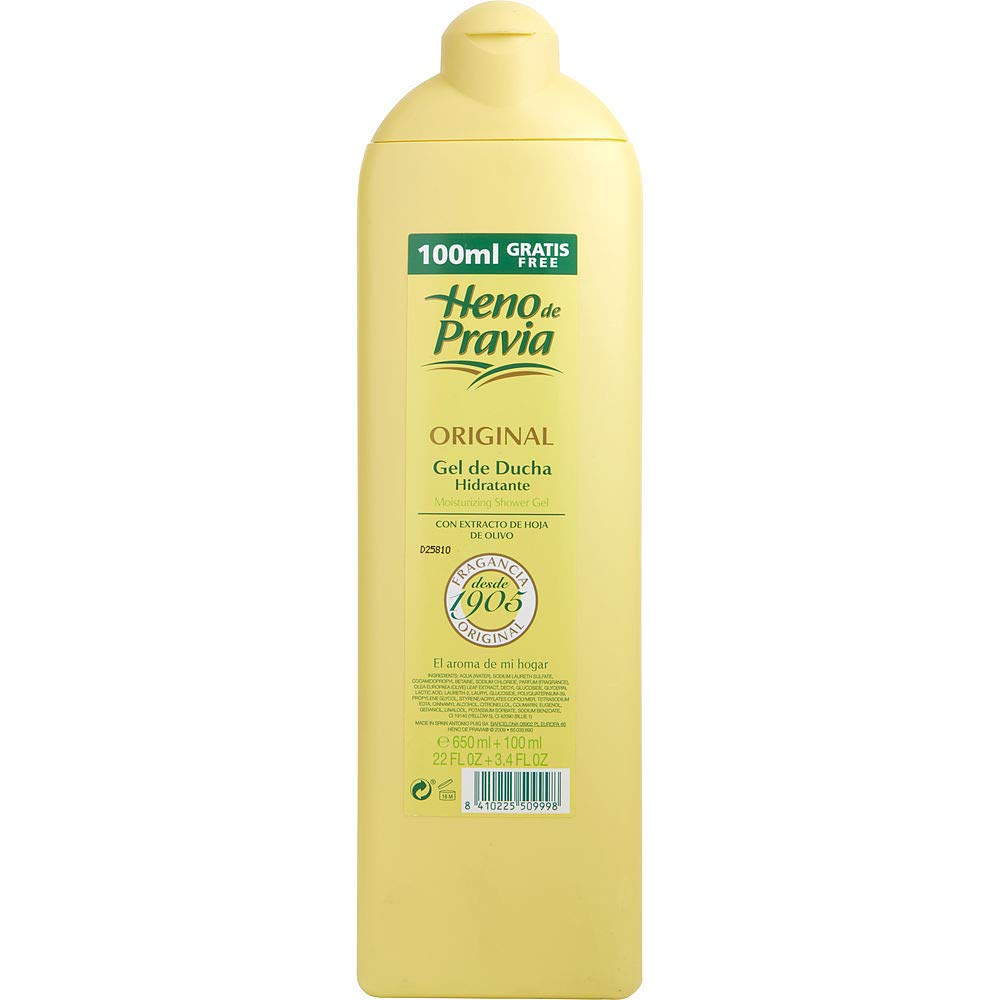
HENO DE PRAVIA by Parfums Gal SHOWER GEL 22.5 OZ (Package Of 2)
Category: All Beauty
SHOWER GEL 22.5 OZ (2 of these items will be shipped together in the same box. Very fast shipping and great to stock up on your favorite scent.)
Features: HENO DE PRAVIA by Parfums Gal SHOWER GEL 22.5 OZ (Package Of 2)